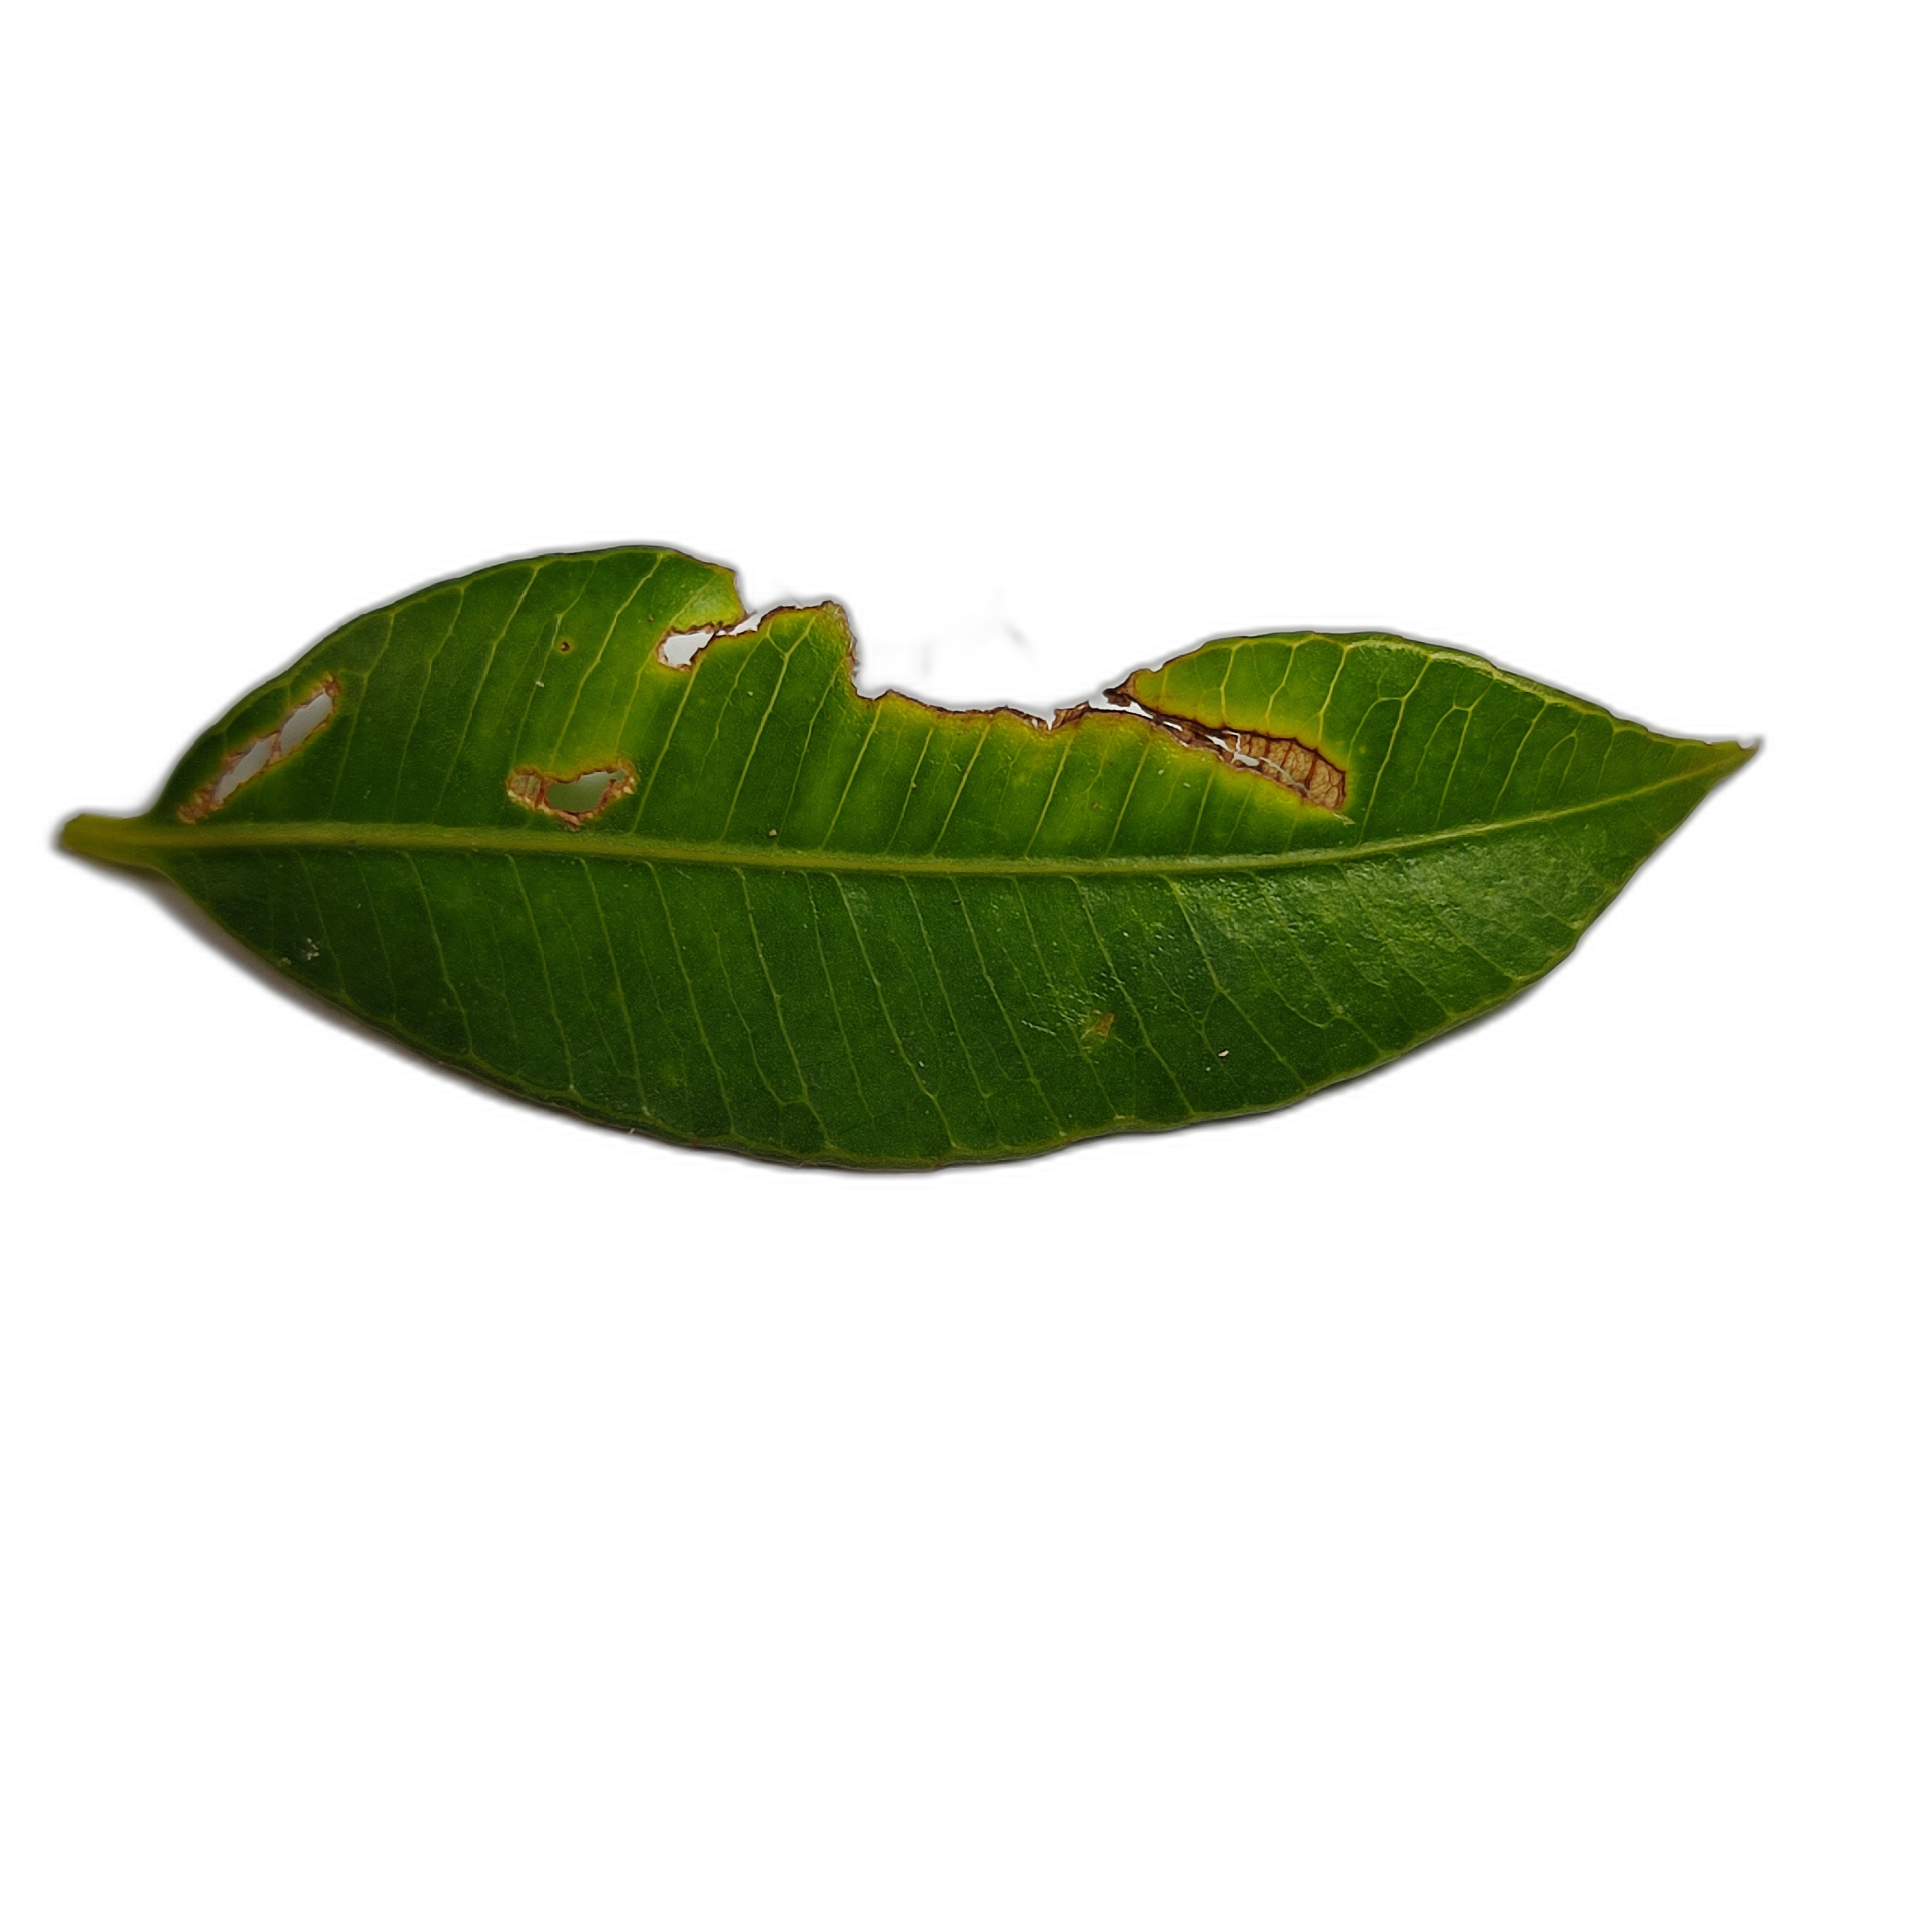
Label: not_healthy